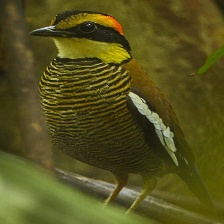
Species: BANDED PITA
Scientific name: HYDRORNIS GUAJANA